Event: Nepal Earthquake
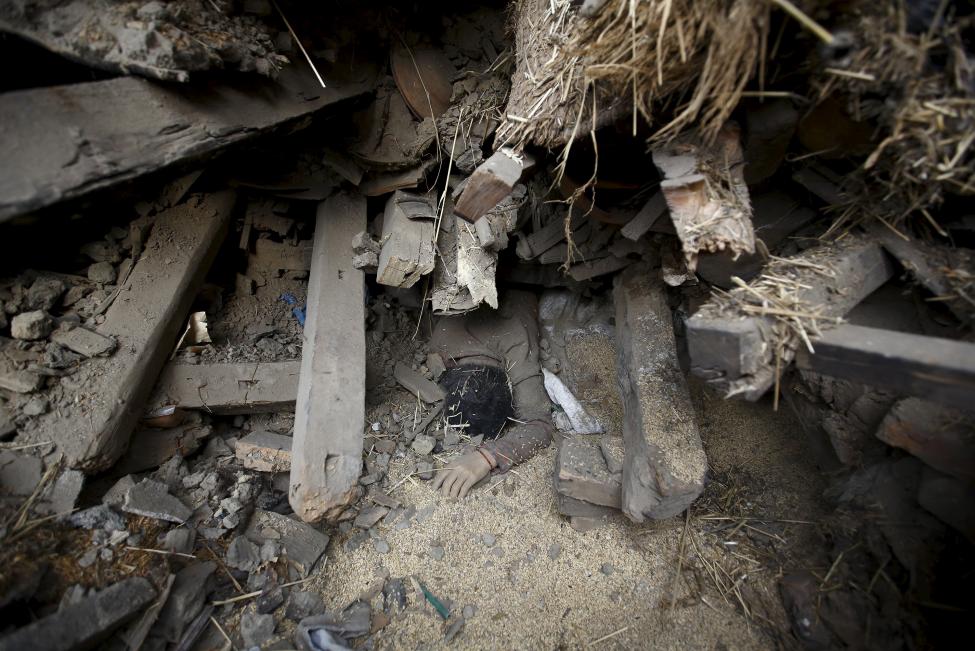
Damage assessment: no_damage